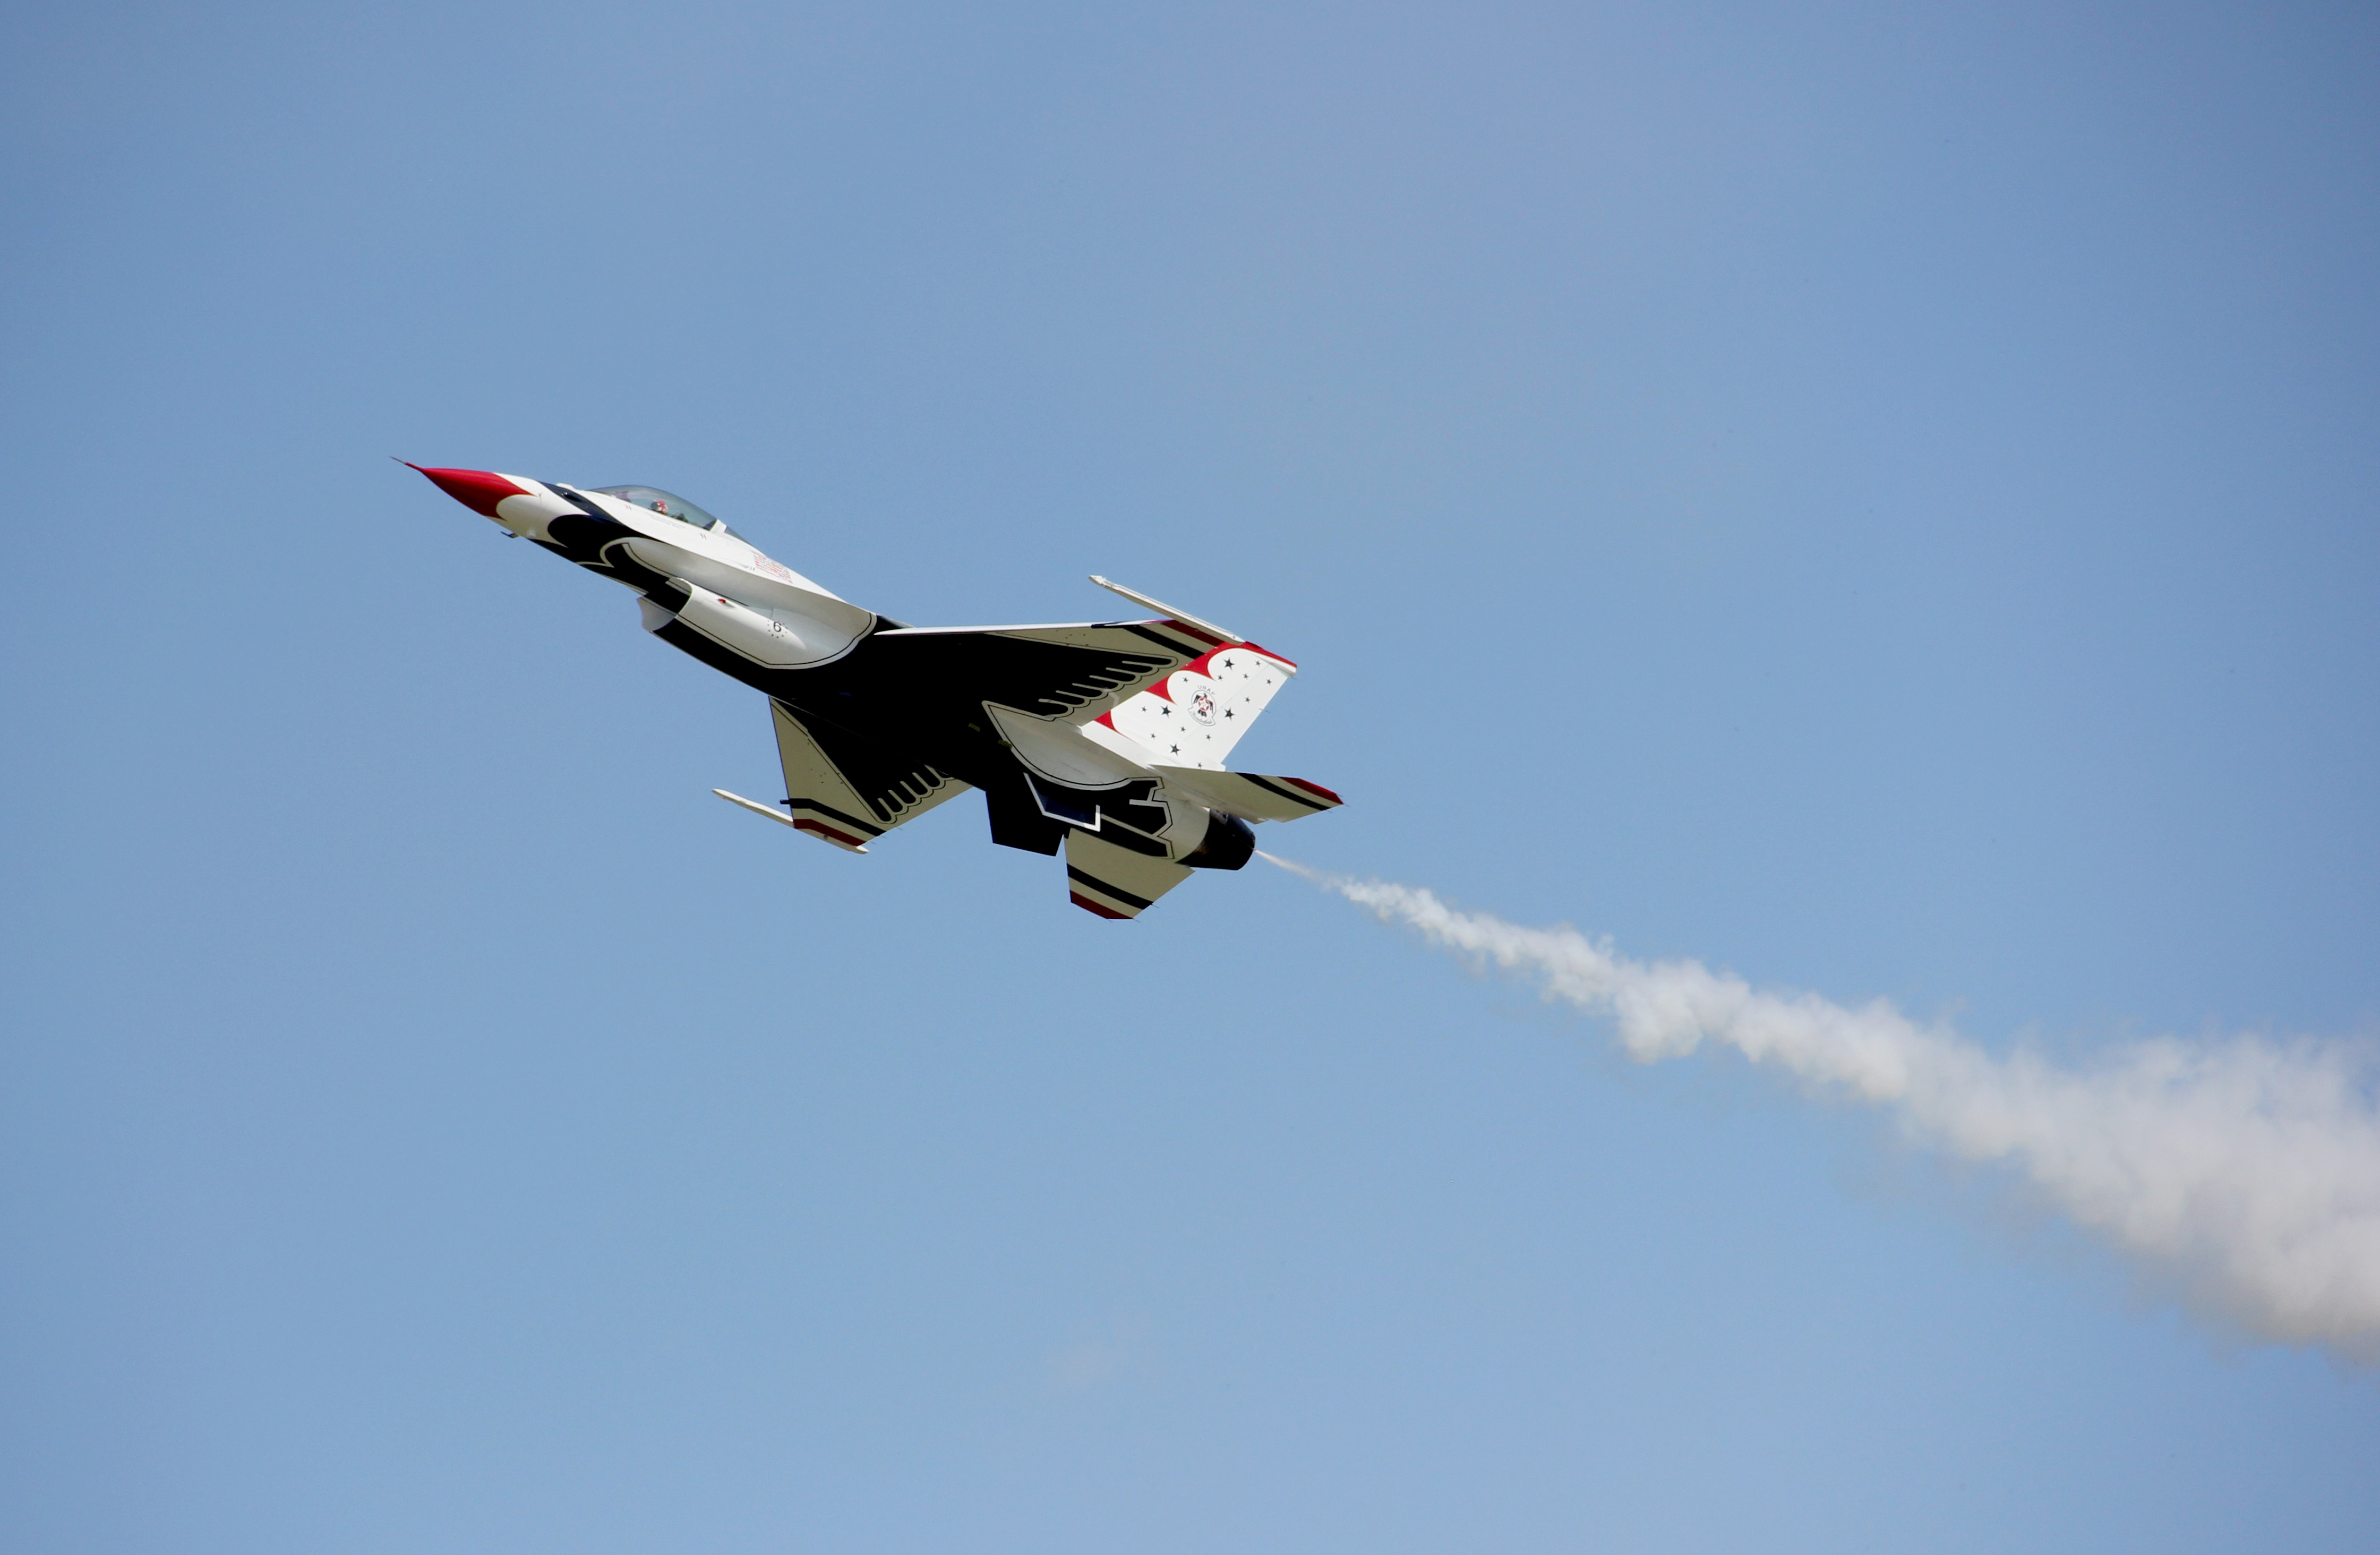
wing, sky, airplane, plane, aircraft, military, jet, airline, aviation, flight, fighter, supersonic, air show, air force, jet aircraft, aerobatics, fighter aircraft, military aircraft, air travel, atmosphere of earth, aerospace engineering, general aviation, lockheed martin, lockheed martin f 22 raptor, ground attack aircraft, mitsubishi f 2